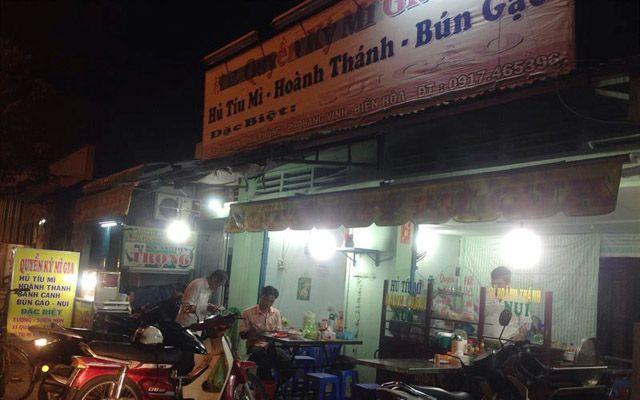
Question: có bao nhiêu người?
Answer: có ba người